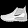
Label: Sneaker